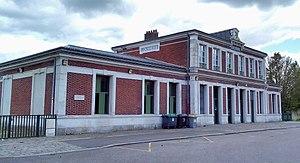
Louviers - ancienne gare. Horloge Biard-Roy.
Louviers est une commune française, située dans le département de l'Eure, en région Normandie.